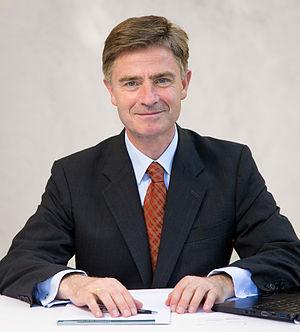
L'Assemblée parlementaire franco-allemande est une institution binationale entre la France et l'Allemagne. L’Assemblée est chargée de veiller à la mise en œuvre des dispositions du traité d'Aix-la-Chapelle, d'élaborer des propositions notamment sur les enjeux transfrontaliers, et de promouvoir la mise en œuvre conjointe des directives de l’Union européenne.